List of Alcatraz escape attempts

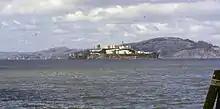
Alcatraz Island from San Francisco, March 1962

During the operation of Alcatraz Federal Penitentiary between 1934 and 1963, there were a total of 14 escape attempts from the prison made by 34 prisoners, to flee Alcatraz Island in San Francisco Bay. Two men tried twice, making for a total of 36 individual escape attempts; fifteen were caught, eight gave up, seven were shot and killed, two were confirmed to have drowned and five are listed as "missing and presumed drowned". Faced with high maintenance costs and a poor reputation, Alcatraz closed on March 21, 1963.